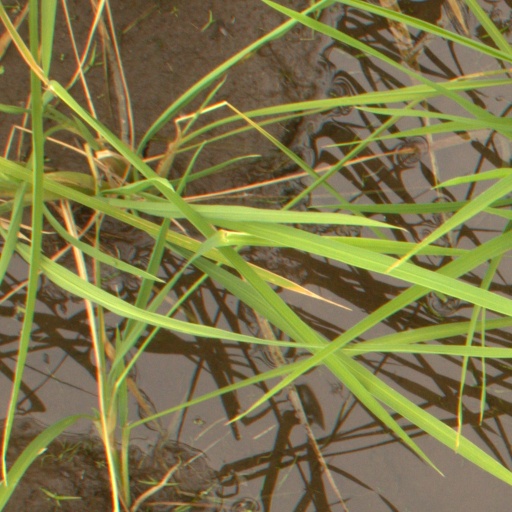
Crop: rice